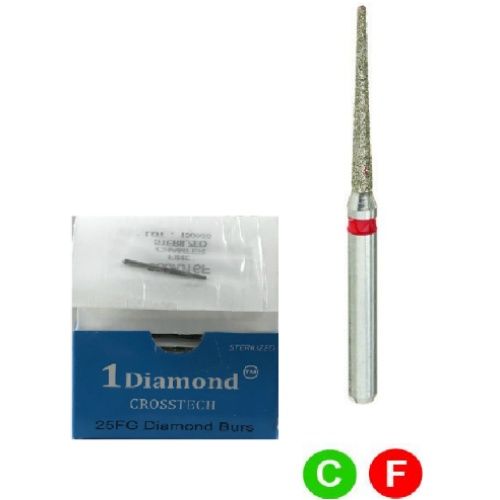
1-859L/012
HEAD SIZE(mm):1.2 HEAD TIP(mm):N/A HEAD LENGTH(mm):11 Neo #: 1312.11
Brand: Pack of 25
Category: Business & Industrial > Piercing & Tattooing > Piercing Supplies > Piercing Needles